Salles-de-Belvès

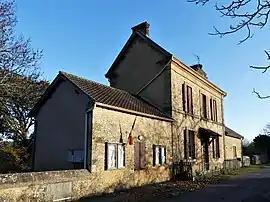
The town hall in Salles-de-Belvès

Salles-de-Belvès (literally "Salles of Belvès") is a commune in the Dordogne department in Nouvelle-Aquitaine in southwestern France.